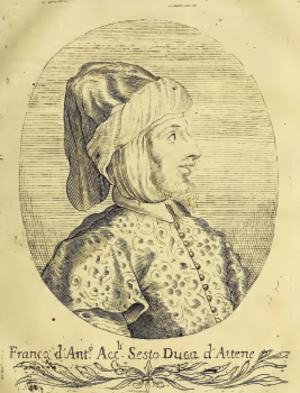
Francesco II Acciaiuoli également nommé Franco, est le dernier duc d'Athènes de 1455 à 1456. Son bref règne précède la conquête d'Athènes par les ottomans du sultan Mehmet II.